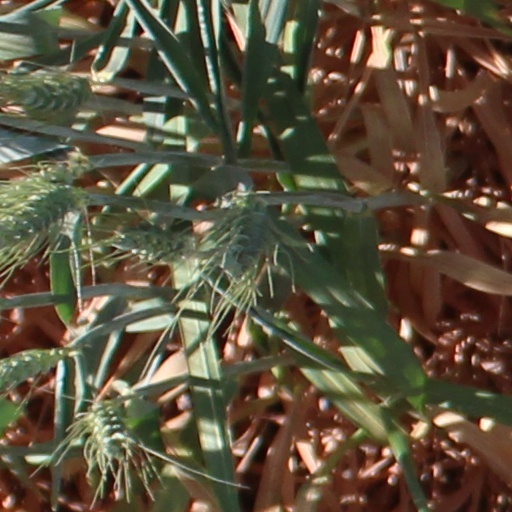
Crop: wheat